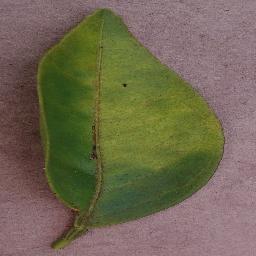
Label: Orange___Haunglongbing_(Citrus_greening)